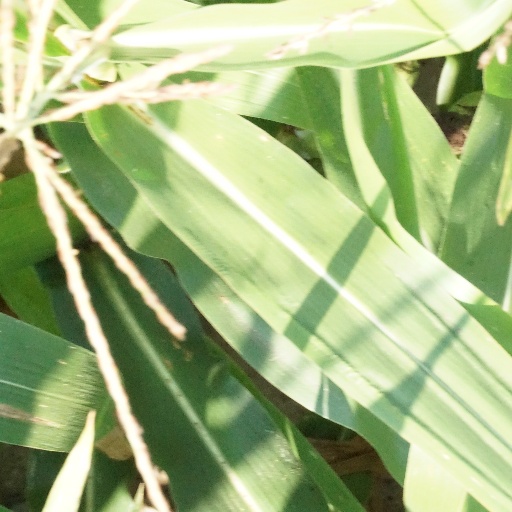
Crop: maize; corn